Belair (airline)

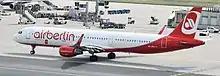
A Belair Airbus A321-200 in the Air Berlin livery, with the Belair logo

Air Berlin acquired 49% of Belair in 2007 and fully owned it after October 2009. This increased Air Berlin's presence in Switzerland and provided Migros customers access to more flights. While Air Berlin owned Belair, Belair was managed from Berlin and Air Berlin only published consolidated financial statements. Air Berlin Switzerland (Air Berlin pilots), the CHS Switzerland (Air Berlin flight attendants), and Belair were combined to form the new company Belair on 1 January 2010.